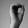
ASL letter: O